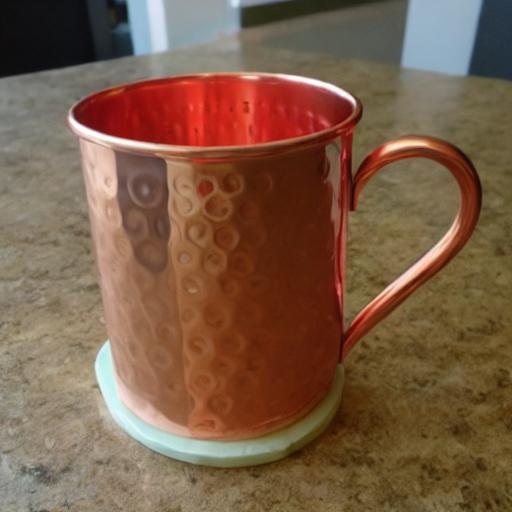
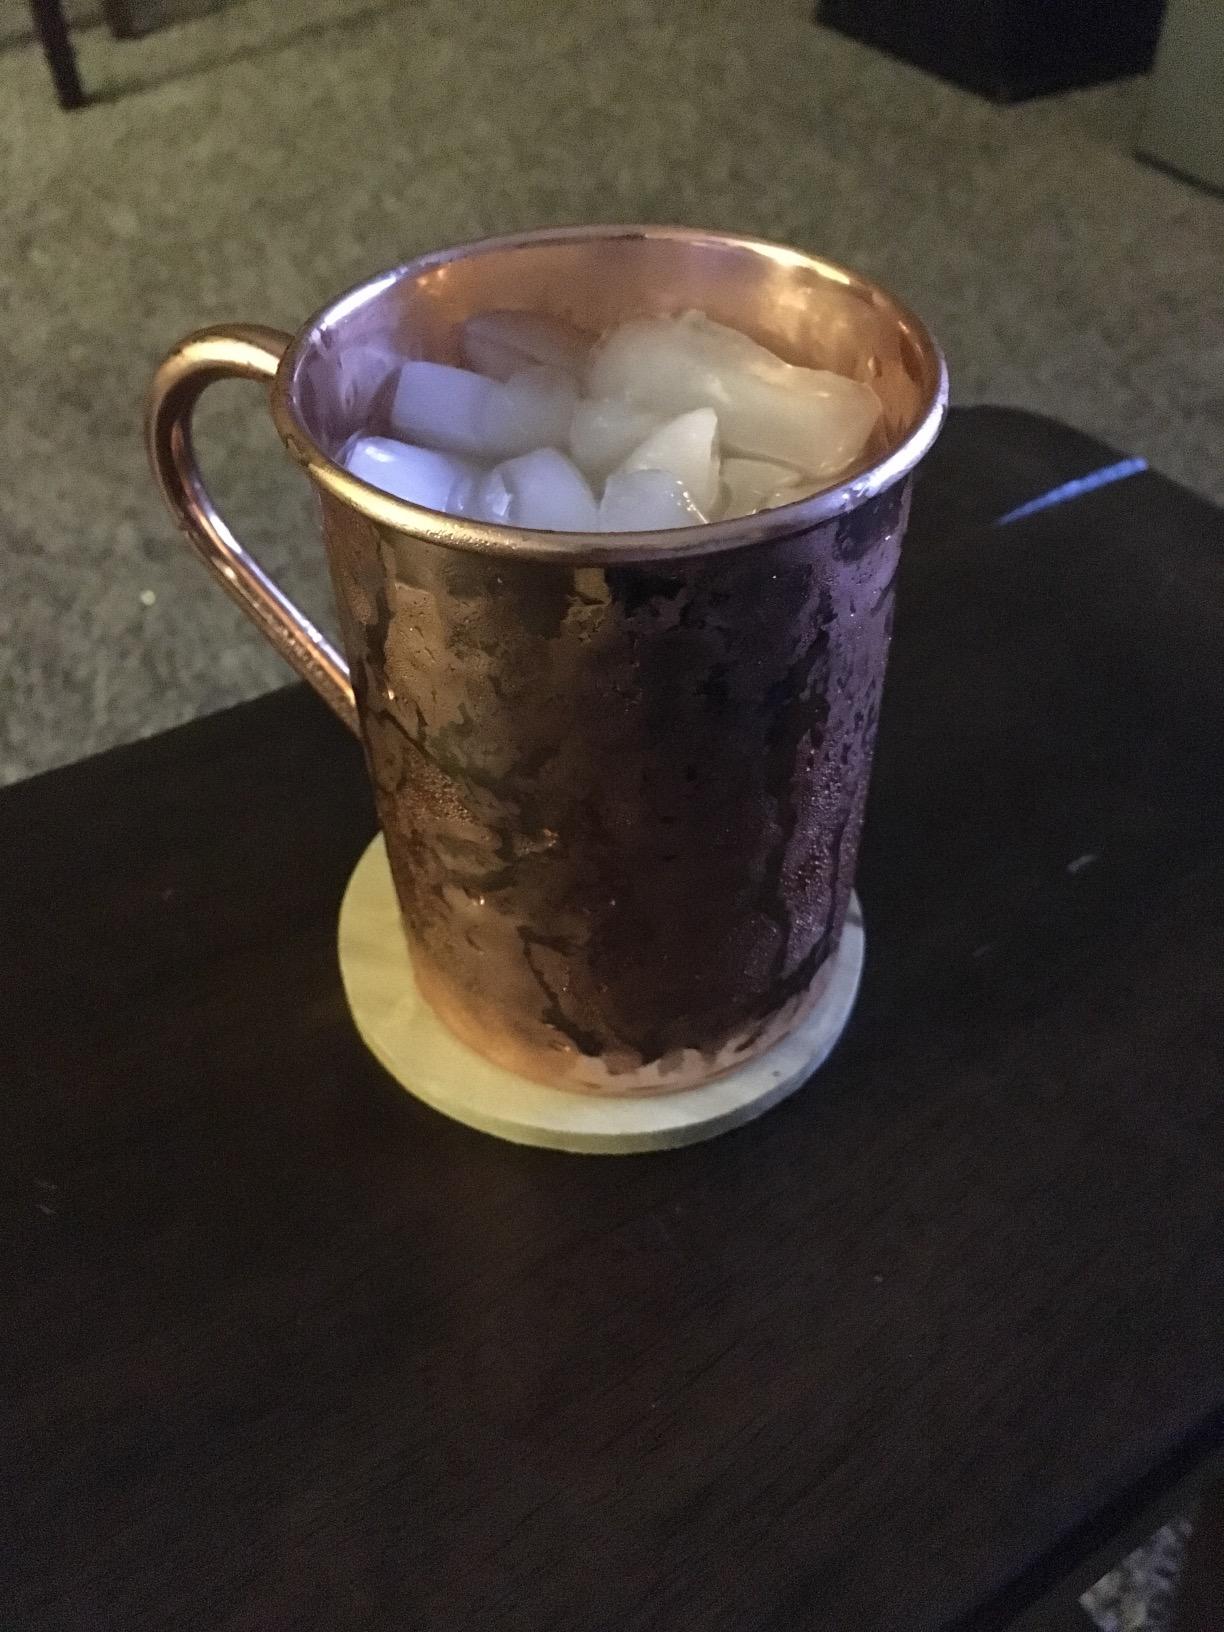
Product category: items_mug
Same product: no